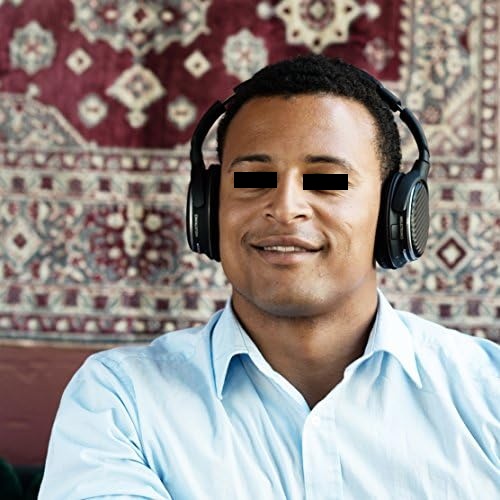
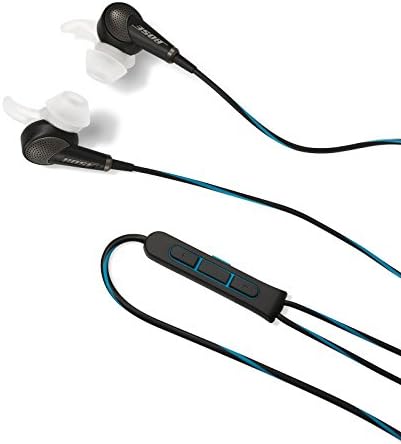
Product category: headphones
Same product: no